Frank T. Mildren

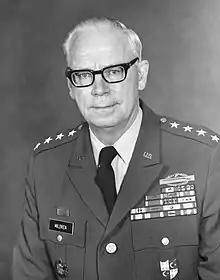

Frank Thomas Mildren (8 July 1913 – 14 September 1990) was a United States Army four-star general who served as Commander, Allied Land Forces South East Europe (COMLANDSOUTHEAST) from 1971 to 1973. Mildren was born on 8 July 1913 and graduated from the United States Military Academy in 1939.